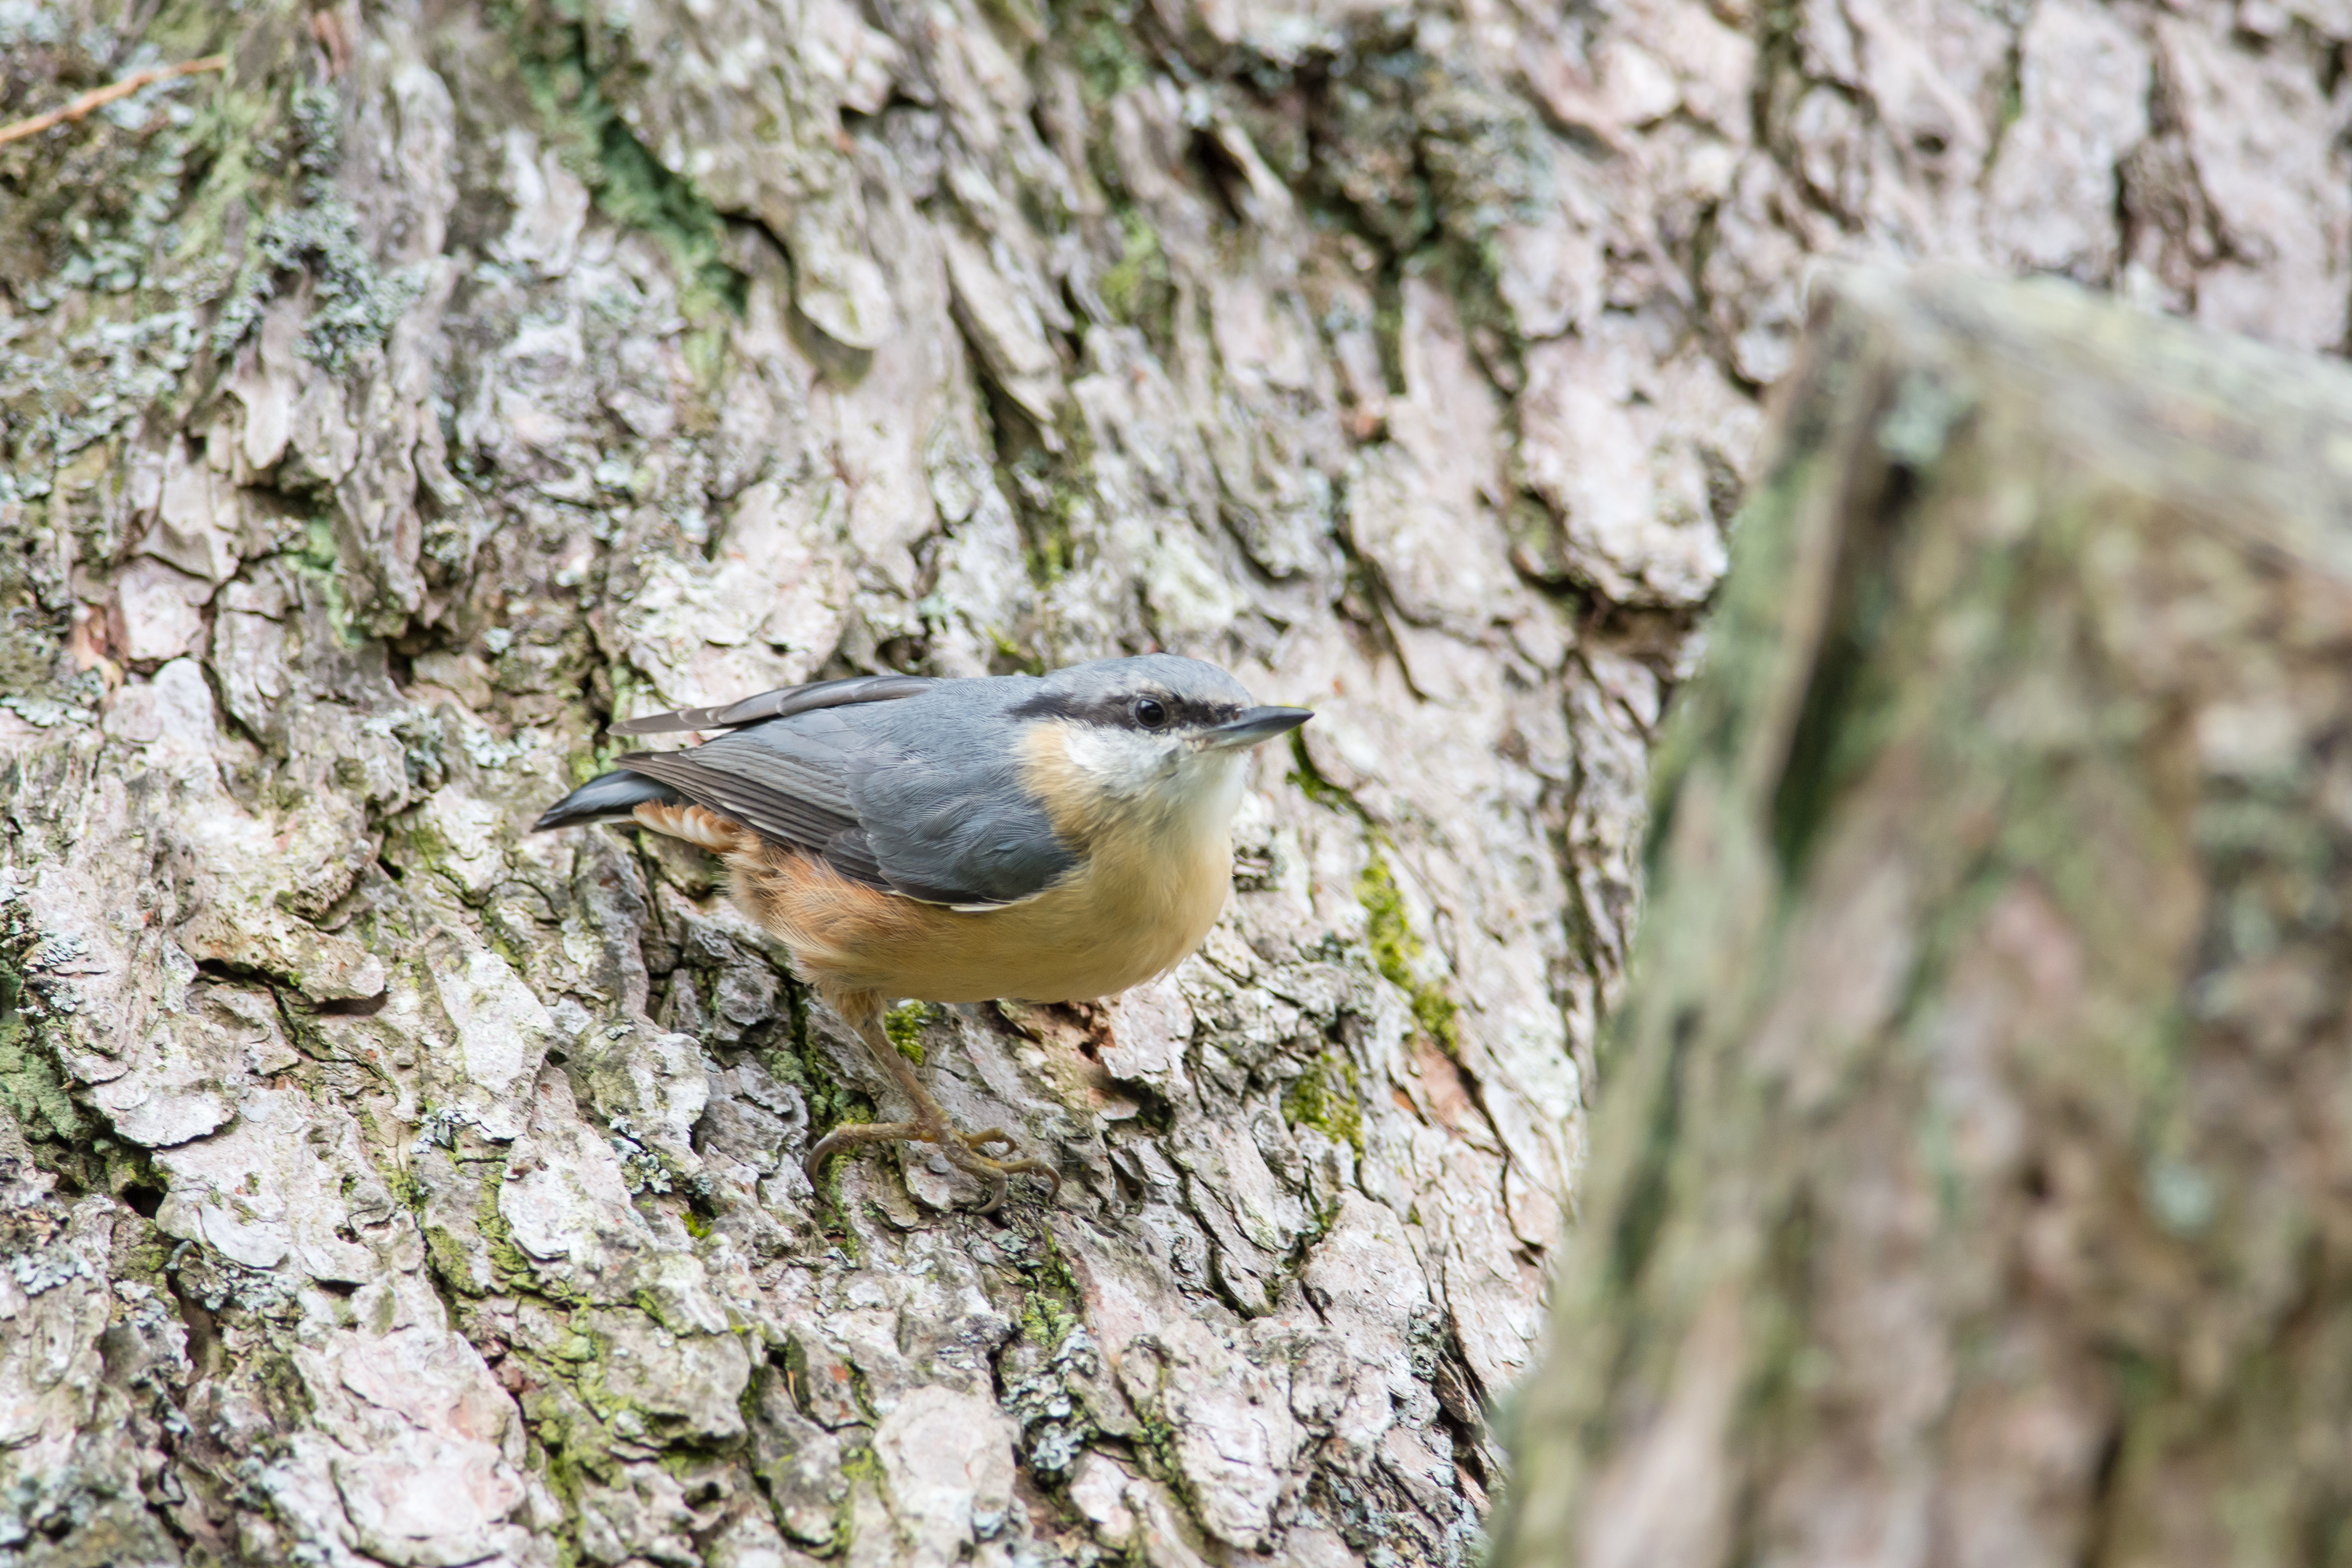
nature, branch, bird, wildlife, beak, fauna, vertebrate, bluebird, wren, old world flycatcher, perching bird, emberizidae